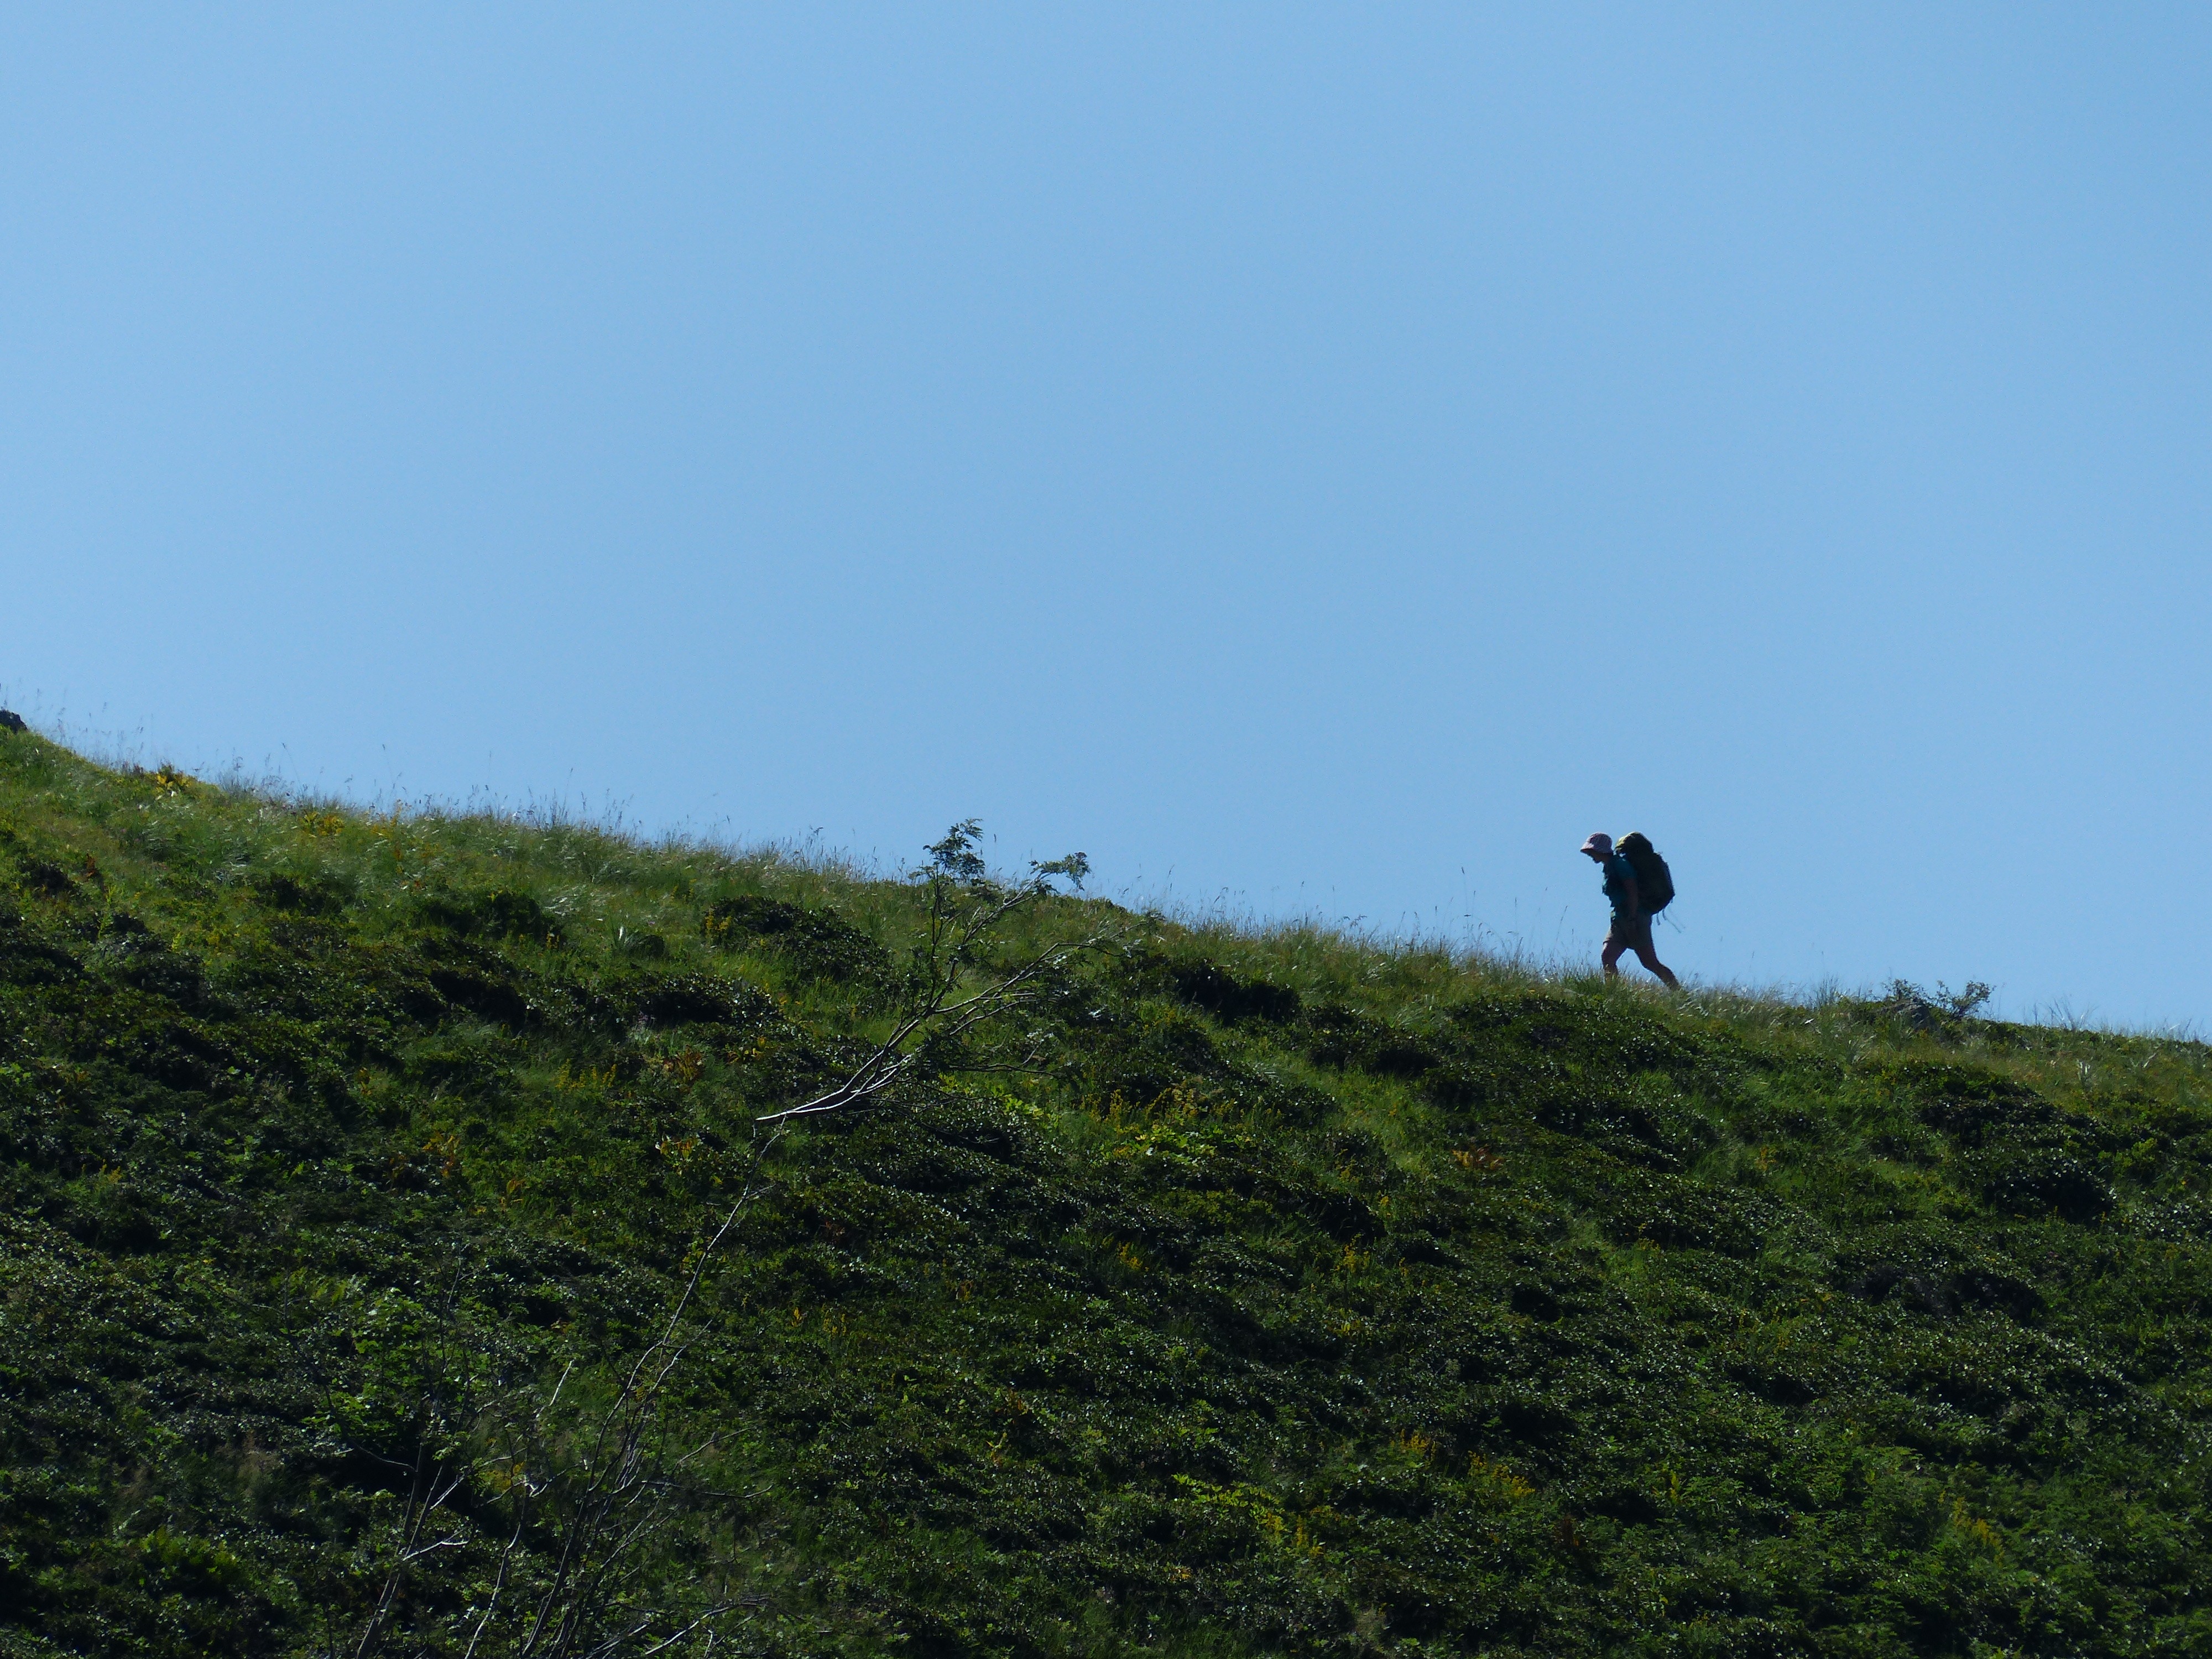
tree, person, mountain, bird, hiking, trail, hill, backpack, wildlife, hike, backpacker, pasture, human, alpine, hat, terrain, ridge, tour, mountains, grassland, backpackers, habitat, ecosystem, wanderer, on the go, maritime alps, hiking tour, day trip, long distance trail, grassy slope, natural environment, gta, grande traversata delle alpi, monte pianard, hiking hat